Herbert Trench

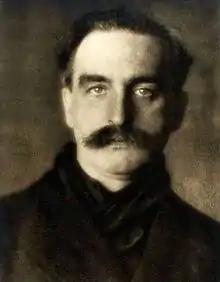
Trench in 1910

Trench was born in Avonmore, County Cork, and educated at Haileybury and Keble College, Oxford. From 1891 he worked as an examiner for the Board of Education.